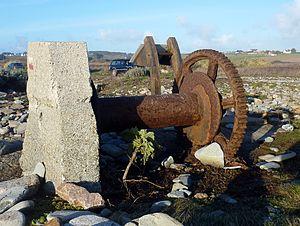
Plozévet
Plozévet [plozevɛt] est une commune française du département du Finistère, dans la région Bretagne, située à mi-distance entre Quimper et la Pointe du Raz, dans le pays Bigouden.